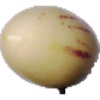
Label: Pepino 1